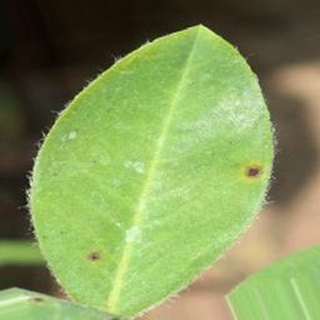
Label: groundnut_early_leaf_spot